Nino Benvenuti

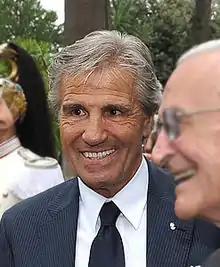
Benvenuti in 2010

Giovanni "Nino" Benvenuti (26 April 1938 – 20 May 2025) was an Italian professional boxer and actor. He held world titles in two weight classes, having held the undisputed super-welterweight championship from June 1965 to June 1966 and the undisputed middleweight championship twice, from April to September 1967, and from March 1968 to November 1970. As an amateur welterweight boxer he won the Italian title in 1956–60, the European title in 1957 and 1959, and an Olympic gold medal in 1960, receiving the Val Barker trophy for boxing style. In 1961, having an amateur record of 120-0, he turned professional and won world titles in the light-middleweight division and twice in the middleweight division. Near the end of his boxing career he appeared in two Italian films, "Sundance and the Kid" (1969) and then in "Mark Shoots First" (1975).